George B. Patton

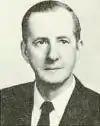

George Brabson Patton (August 27, 1898 – July 2, 1987) was an American jurist and politician who served as North Carolina Attorney General from August 21, 1956, to March 25, 1958.